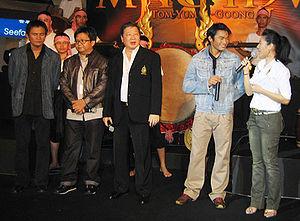
L'histoire du cinéma thaïlandais commence avec les prémices du cinéma, quand la visite à Berne du Roi Chulalongkorn est immortalisée sur pellicule par Francois-Henri Lavancy-Clarke en 1897. Le film a ensuite été emporté à Bangkok, pour y être projeté, soulevant l'intérêt de la famille royale, mais aussi d'entrepreneurs locaux qui décident rapidement d'importer du matériel cinématographique. Ce sont d'abord des projections de films étrangers, puis dès les années 1920, une industrie locale se développe.
L'Honneur du dragon est un film thaïlandais réalisé par Prachya Pinkaew et sorti le 8 février 2006 en France.